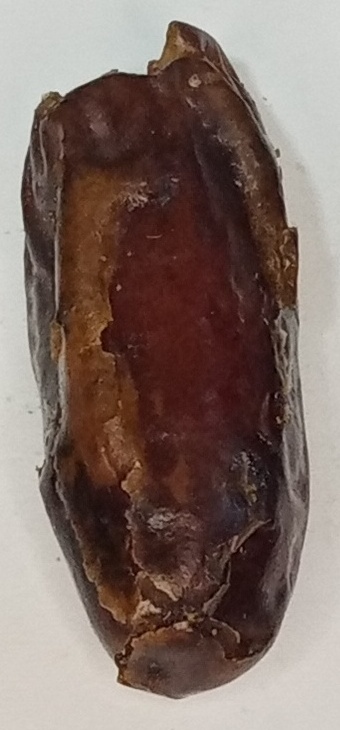
Variety: gajar
Size: large
Grade: grade-2